Buick Gran Sport

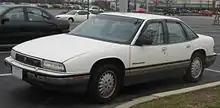
1990-1993 Buick Regal GS sedan

The Riviera Gran Sport was a high-performance luxury version of the Buick Riviera, produced from 1965 through 1975.